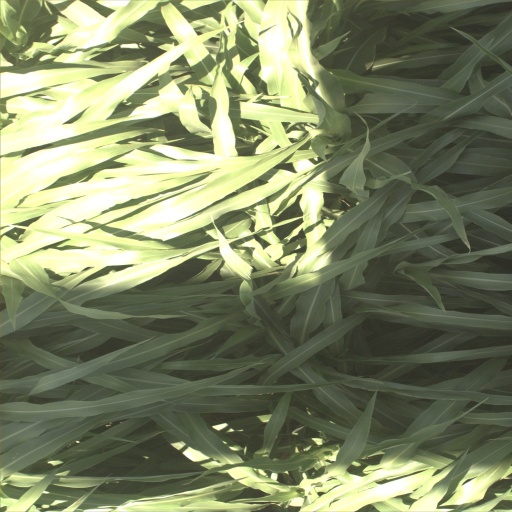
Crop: sorghum